GWR 4300 Class

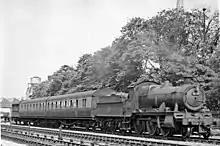
No. 5327 at Swindon 11 June 1950 (modified to the heavier version as No. 8327 1928–1944).

The class were widely used in Devon and Cornwall where the track had many sharp curves. It was found that flange wear on the leading driving wheels became excessive as a result of these bends. In November and December 1927 additional weight was added to the front end of four examples so that the pony truck would be forced to impart more side thrust to the main frames on bends. These locomotives reverted to their original state, but between January and March 1928, 65 engines of 5300 series received additional weight on the pony truck, and 3000 was added to their running numbers, temporarily creating an ‘8300 Class’. However, the additional weight placed them in the Red category of route availability. From 1944 onwards there was a shortage of locomotives in the Blue category and so the additional weights were removed and the surviving locomotives resumed their original running numbers. The last to be returned to its original condition was 8393 in September 1948.